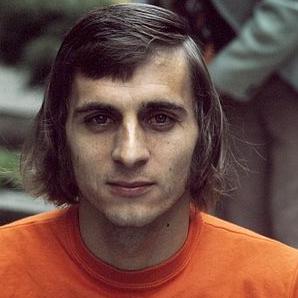
Age: 28